The King of Terror

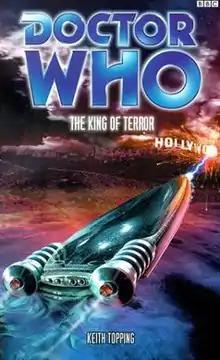

The King of Terror is a BBC Books original novel written by Keith Topping and based on the long-running British science fiction television series "Doctor Who". It features the Fifth Doctor, Tegan, Turlough, The Brigadier, and UNIT.